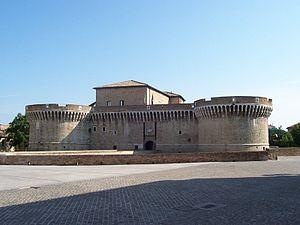
Baccio Pontelli est un architecte de la Renaissance italienne.
La forteresse de Senigallia, appelée Rocca Roveresca, se trouve dans la province d'Ancône, dans la région des Marches, au centre de l'Italie, sur le versant de l'Adriatique, à Senigallia.